SMS Prinz Adalbert (1865)

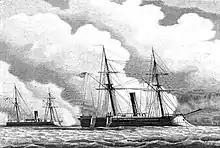
(right) and (left)

Delivery was scheduled for 1 August, but after the Prussian naval engineer Guyot went to Bordeaux to supervise completion of the ship, he determined that the shipyard could not complete the ship in time to meet the delivery date. And by that time, the Danish had received "Sphinx" and had experienced significant problems with the vessel. As a result, the Prussians cancelled the order, though they reinstated it in January 1865, in part due to their satisfaction with the two s, which they had also purchased from Arman Brothers. The shipyard persuaded the Prussians to reconsider, and agreed to deliver the ship on 1 April. By the time Prussia agreed to purchase the vessel, the war was over. The French government nevertheless initially refused to transfer the vessel, due to Arman's repeated attempts to obscure the intended buyer, first the Confederate Navy and then the Prussian Navy. The vessel was finally delivered in October and ("KL"—Lieutenant Captain) Archibald MacLean oversaw the voyage to Prussia.